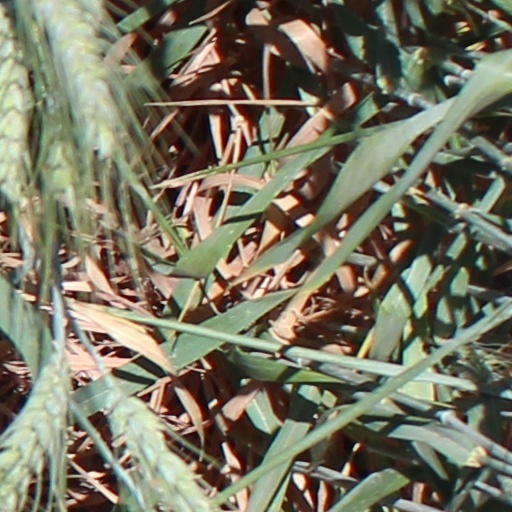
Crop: wheat